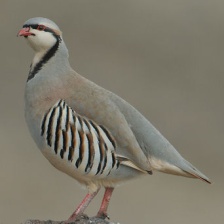
Species: CHUKAR PARTRIDGE
Scientific name: ALECTORIS CHUKAR
ImageNet parent category: partridge